Charlotte W. Hawes

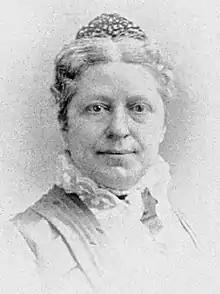
Charlotte White Hawes

Charlotte White Hawes (7 February 1840 – 5 September 1926) was an American composer, lecturer, music educator, poet and critic from Massachusetts. "God Bless the Soldier", written in 1890, was dedicated to the Grand Army of the Republic.